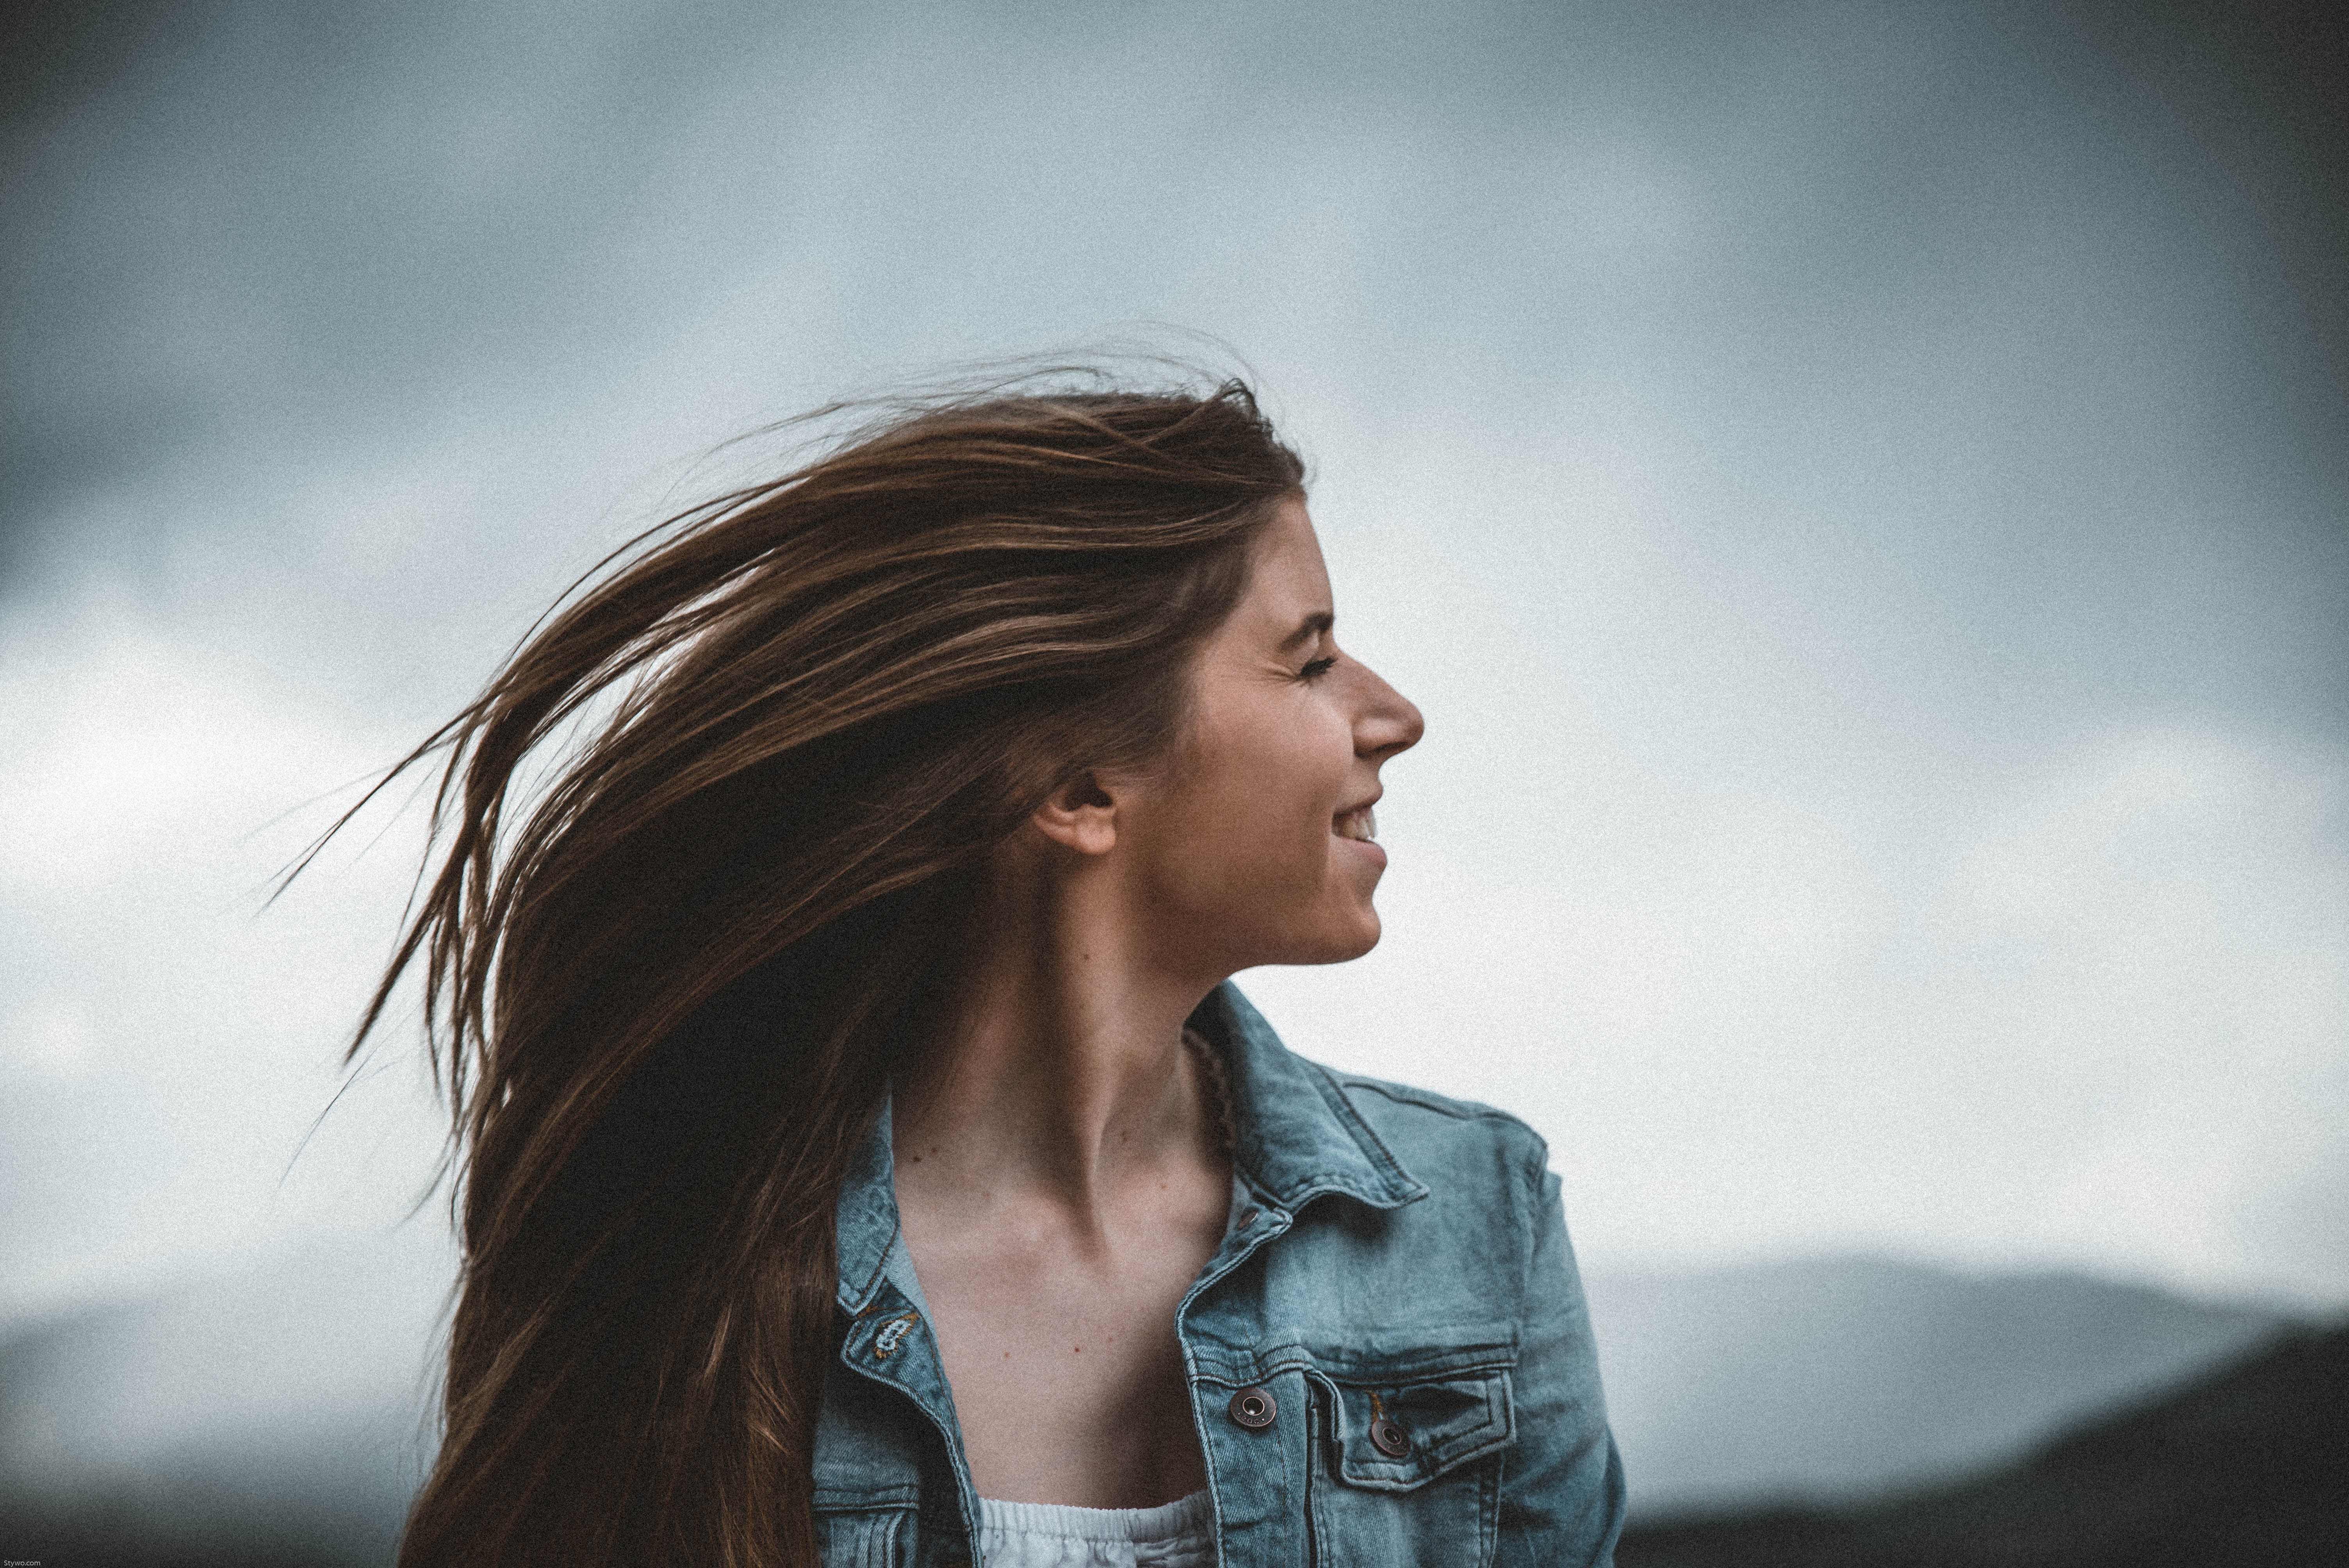
hair, photograph, beauty, human hair color, girl, photography, sky, long hair, portrait, fun, portrait photography, photo shoot, smile, flash photography, brown hair